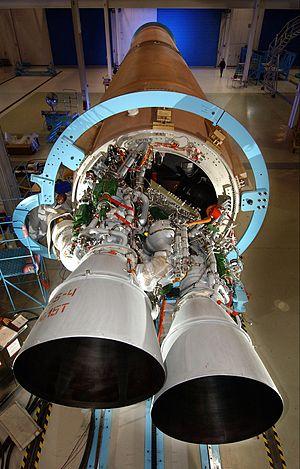
Le RD-180 est un moteur-fusée à ergols liquides développé par la société russe NPO Energomash de 380 tonnes de poussée qui propulse le premier étage de la fusée Atlas V. Le RD-180 est dérivé du RD-170 installé sur le premier étage des fusées Zenit. C'est un engin très performant qui utilise un cycle à combustion étagée à haute pression et brûle un mélange cryogénique kérosène/LOX. Il comporte deux chambres de combustion ainsi que deux tuyères qui sont alimentées par une turbopompe unique.
Le lanceur Atlas V est un lanceur américain pour charge utile moyenne et lourde développé à la fin des années 1990 pour répondre aux besoins du programme Evolved Expendable Launch Vehicle de l'Armée de l'air américaine. L'Atlas V est le dernier représentant de la famille de lanceurs Atlas dont la genèse remonte aux années 1950. Le lanceur combine un premier étage, propulsé par le moteur-fusée russe RD-180 brûlant un mélange de kérosène et d'oxygène liquide, un second étage reposant sur une version agrandie de l'étage Centaur et un nombre variable de propulseurs d'appoint. Selon les versions, il peut lancer de 9 à 20 tonnes en orbite basse et de 4 à 8 tonnes en orbite de transfert géostationnaire. Son premier lancement remonte au 2 août 2002. Développé initialement par Lockheed Martin, il est désormais construit par United Launch Alliance, la coentreprise de Lockheed Martin et Boeing qui commercialise également dans la même catégorie de puissance la Delta IV.